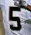
Number: 5